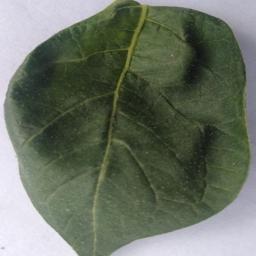
Label: Potato___Healthy